Speed of Sound (song)

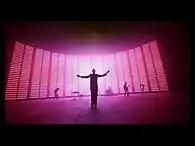
The music video has a two-story-high LED display in the background

The video promo for "Speed of Sound" was shot on a Los Angeles sound stage on 22 and 23 April 2005. Shooting took place on large sets backed by large light-emitting diode (LED) displays developed by Element Labs. The performance-based video was directed by Mark Romanek. The video features the band performing in front of a curved ellipse wall that consists of 640 Element Labs' VersaTubes placed on centres.